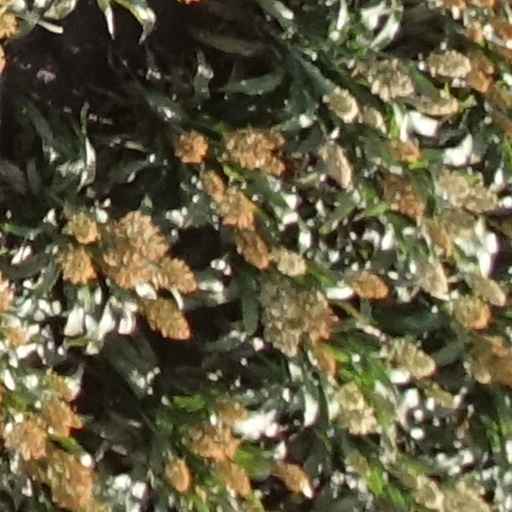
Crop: sorghum